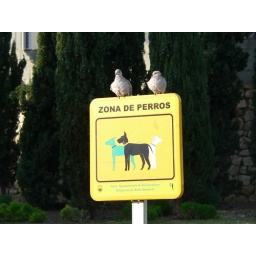
birds in a zone for dogs !!!